Nuclear Reactor Operator Badge

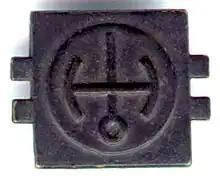
NPPO Basic fatigue badge

This material is transcribed, with a few small edits, from "Standard Operating Procedure #1802", US Army Engineer Reactors Group, Ft. Belvoir, VA, dated 1 July 1969. It is clear from these requirements that progression through the various licensing levels was not automatic; that is, there was much more required than simply working a given number of shifts. The first level of qualification was graduation from the Nuclear Power Plant Operator Course; the Basic badge is shown at right.